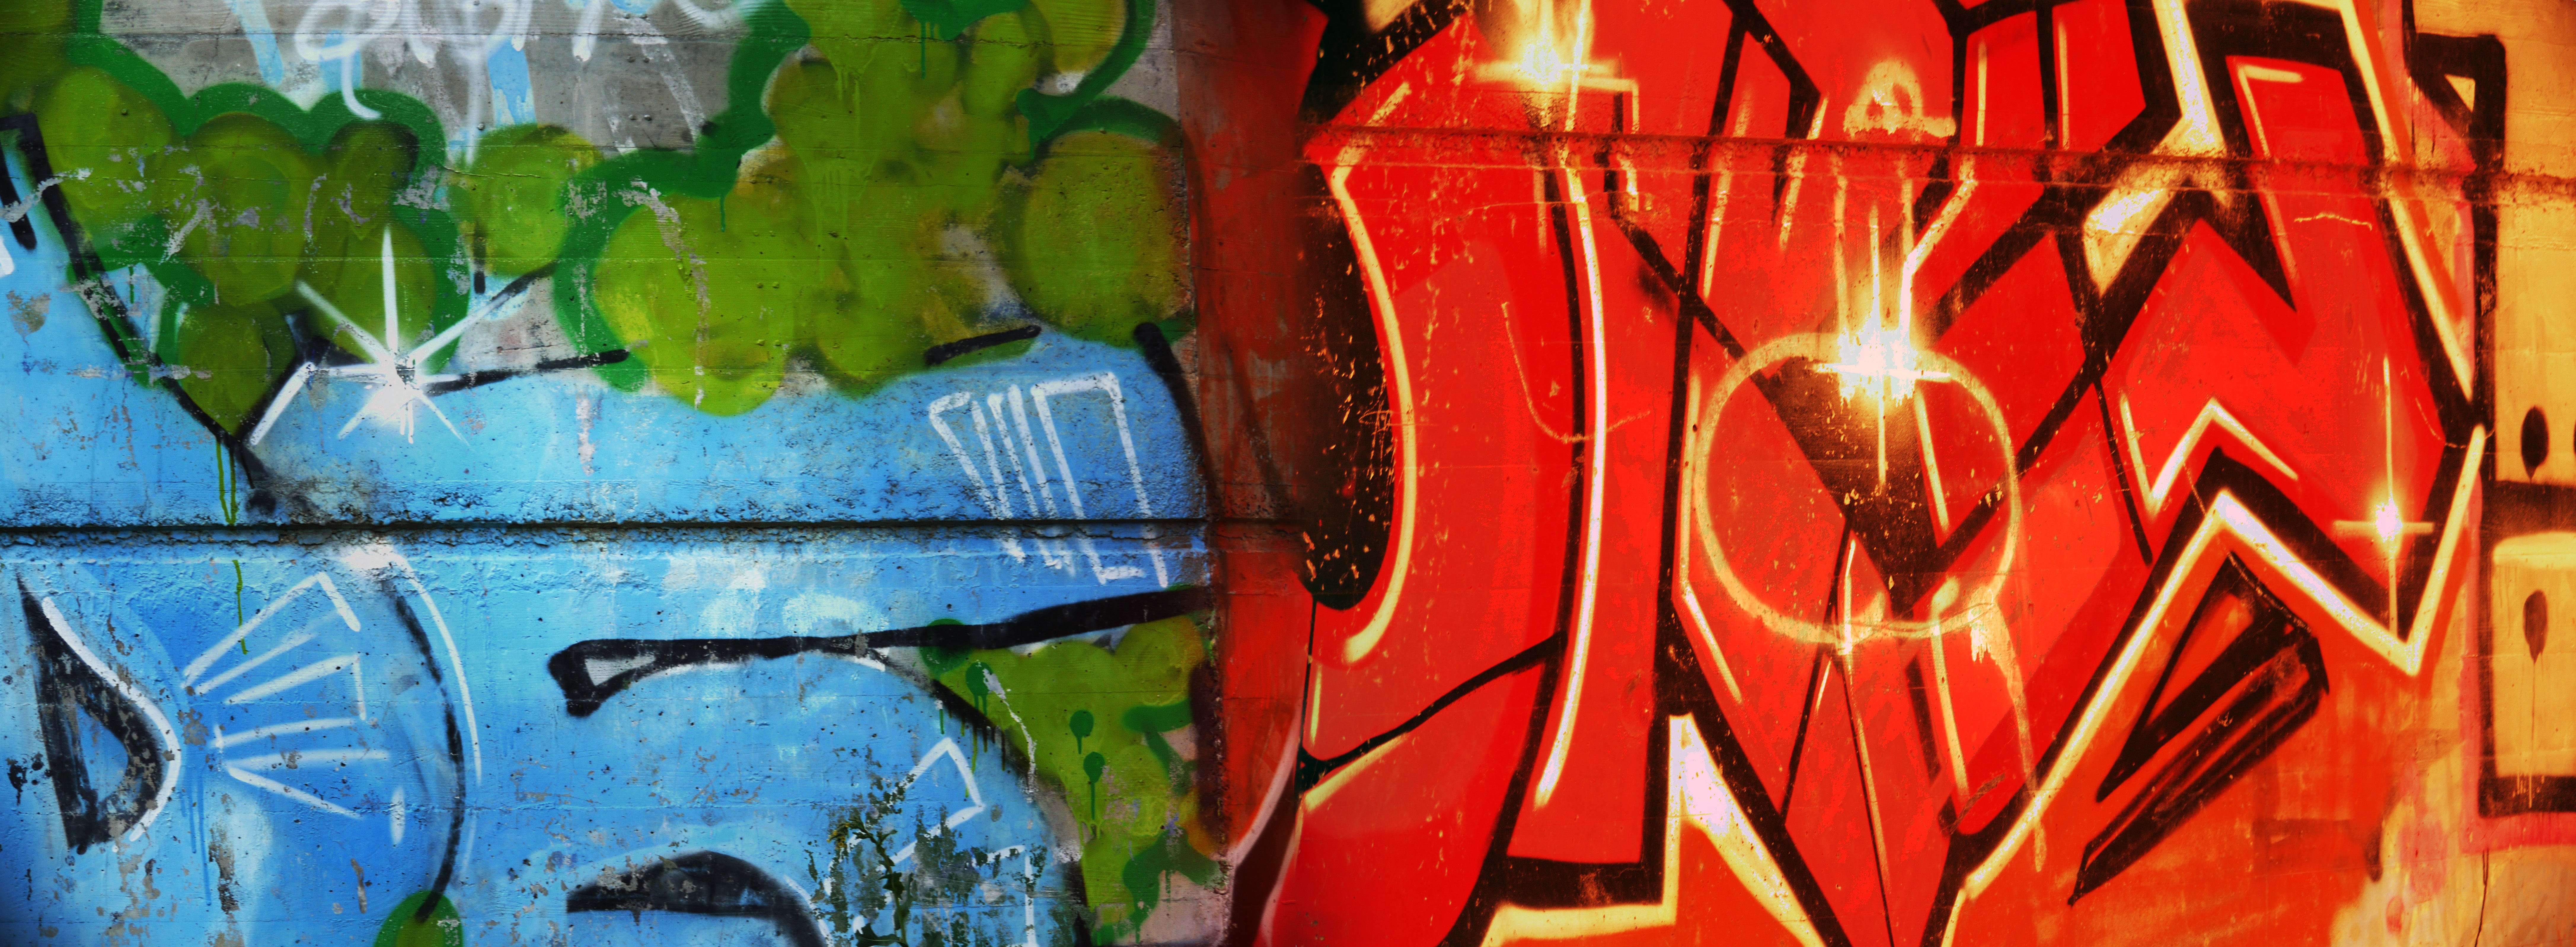
building, urban, wall, panorama, green, pillar, red, spray, color, banner, facade, blue, colorful, leisure, graffiti, painting, at night, font, art, vandalism, prohibited, mural, scene, spray paint, painted, secret, hobby, lettering, modern art, sprayer, hauswand, in the free, bridge piers, header, widescreen, spray can, facade paint, painted wall, style writing, illegal, free surface, acrylic paint